Moriz Benedikt

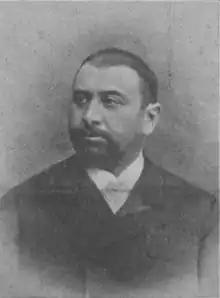
Moriz Benedikt

Moriz Benedikt (sometimes spelled Moritz) (27 May 1849 – 18 March 1920), was a long-time editor of the Neue Freie Presse and a powerful figure in Austrian politics and society.